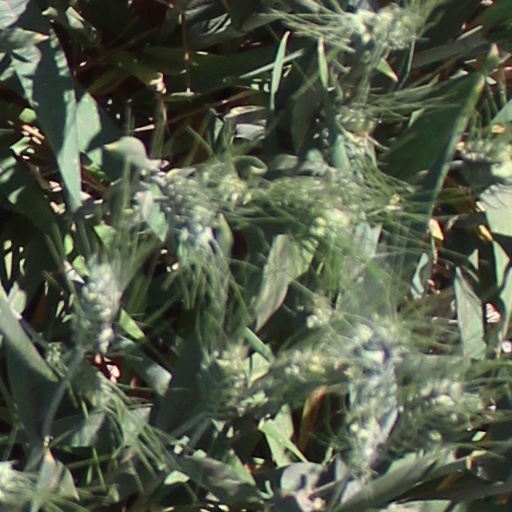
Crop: wheat